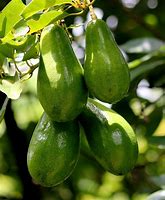
Label: Avocado